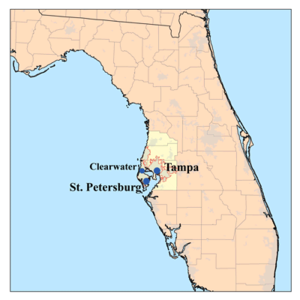
L'Aire urbaine de la baie de Tampa est une région métropolitaine et statistique située en Floride aux États-Unis. La région tire son nom de la baie de Tampa qui appartient au golfe du Mexique. D'un point de vue démographique, avec ses 2 723 949 habitants en 2007, la région est classée à la 19ᵉ position des zones métropolitaines les plus peuplées des États-unis. D'une superficie de 411,71 km², l'altitude de la région varie de 0 à 36,5 mètres.